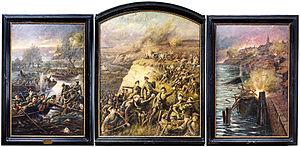
Musée bavarois de l'armée à Ingolstadt